Hilary Thayer Hamann

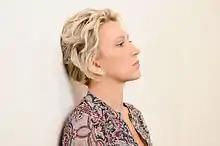
Hamann in March 2010

Hilary Thayer Hamann (born November 7, 1962, in New York City) is an American author. Her first novel, "Anthropology of an American Girl", is the story of a search for authenticity told in the first-person voice of teenaged protagonist Eveline Auerbach. The semi-autobiographical literary novel contains an examination of the social and cultural pressures that prevent individuals from living meaningfully. It was self-published in 2003, and then edited and re-released in 2010 by Spiegel & Grau, an imprint of Random House, both times to critical praise. The novel has been compared to J.D. Salinger's "The Catcher in the Rye".